Paraguay at the 2020 Summer Paralympics

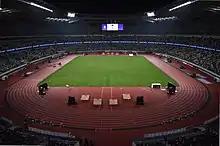
The Japan National Stadium where the track and field events took place.

Melissa Nair Tillner Galeano, aged 21 became the first Paraguayan athlete to compete at the Paralympics. Tillner is visually impaired and competes in T12 races with her guide Victor Duarte Adorno. On 24 August, Tillner came last in her heat in the 200 meters T12 race with a time of 34.91 seconds which was 10.85 seconds slower than the winner of the heat Omara Durand.